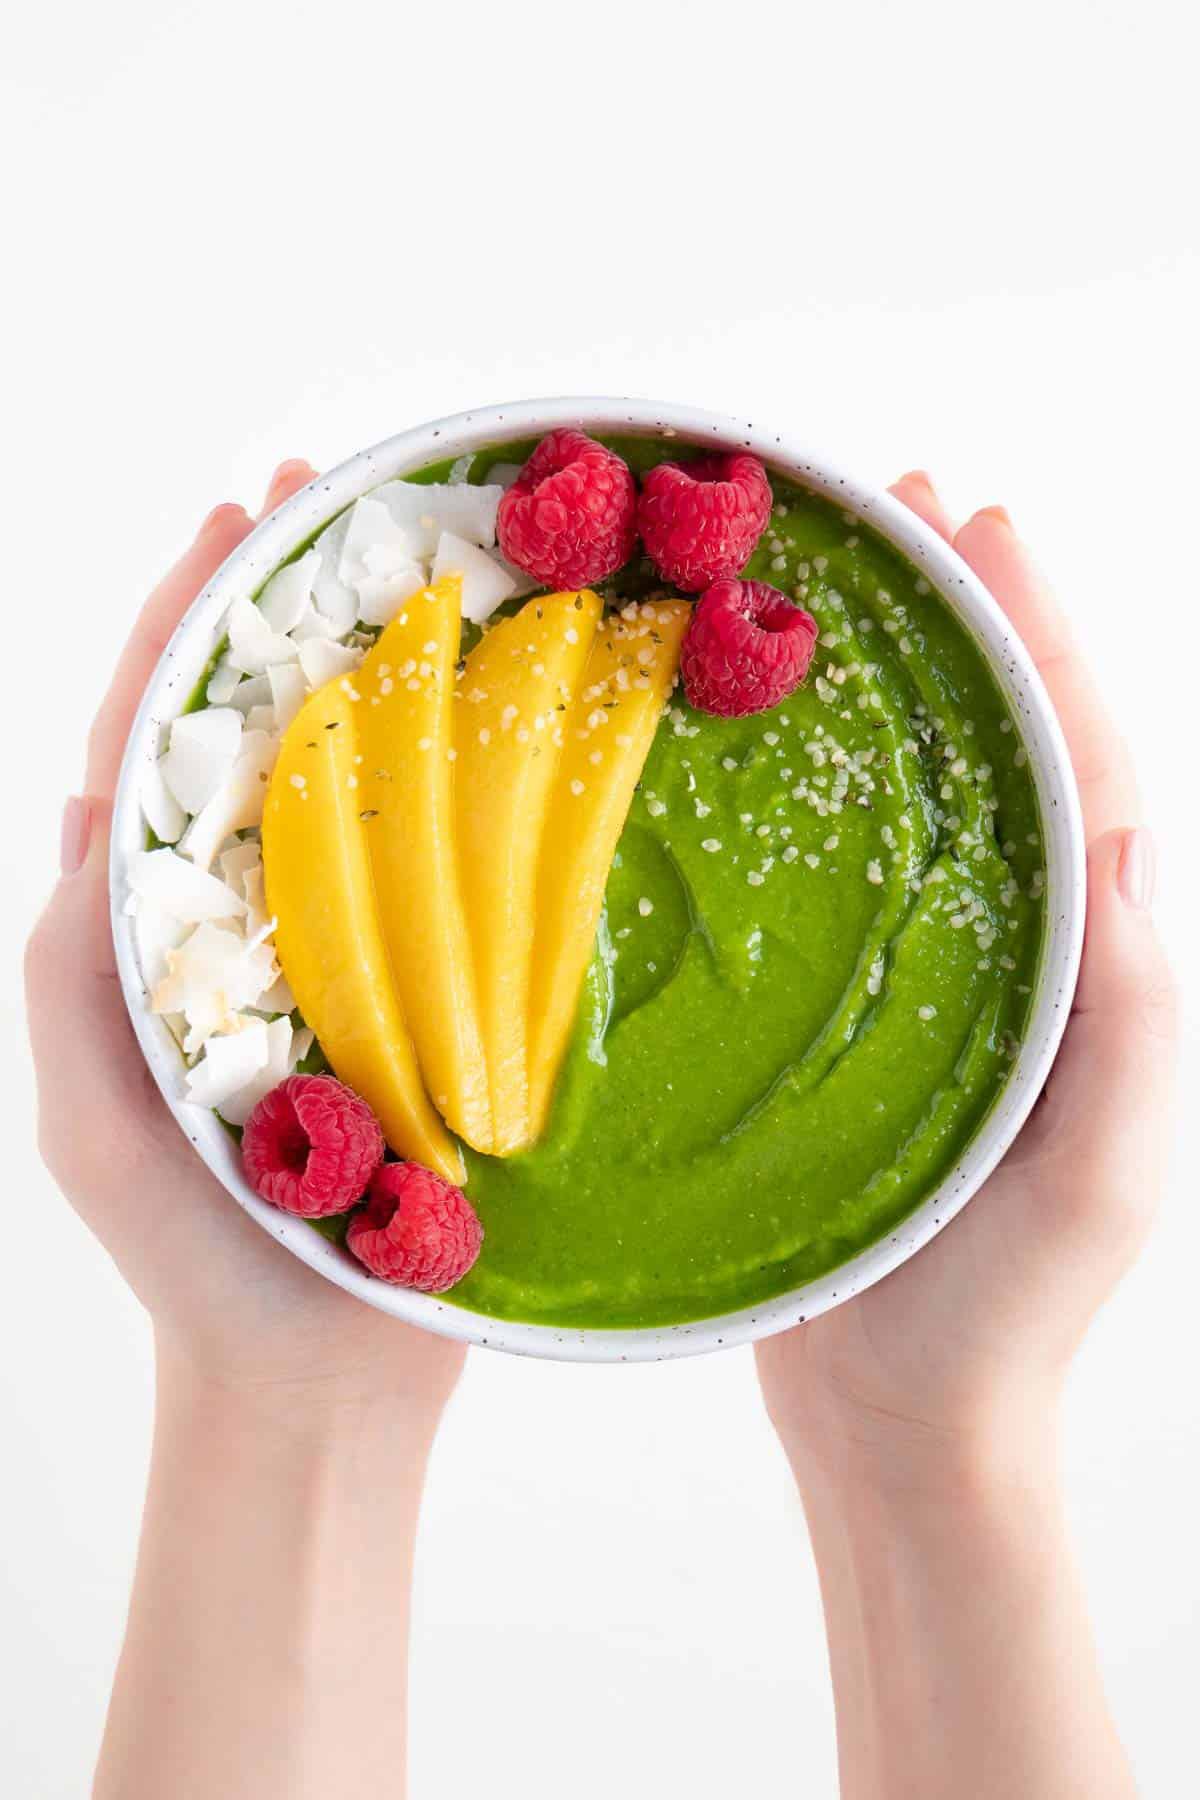
Label: Mango